Richard Schaal

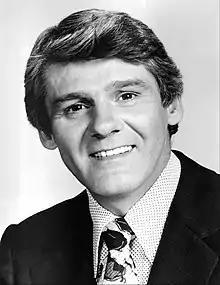
Schaal in 1975

Richard Schaal (May 5, 1928 – November 4, 2014) was an American film and television actor born in Chicago, Illinois.